Pervouralsk New Pipe Plant

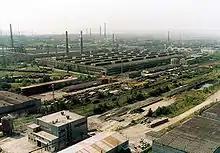
Pervouralsk New Pipe Plant

The city of Pervouralsk had its beginning as an industrial site. In 1732 the Vasilyevo-Shaitansky Iron Works was launched, laying the foundation for the future city. In 1920 this plant produced its first seamless drawn pipe, and in 1921 was renamed First Ural Seamless Drawn Pipe Plant. However, the plant lacked the equipment necessary for the production of a wide range of tubing on a large scale.